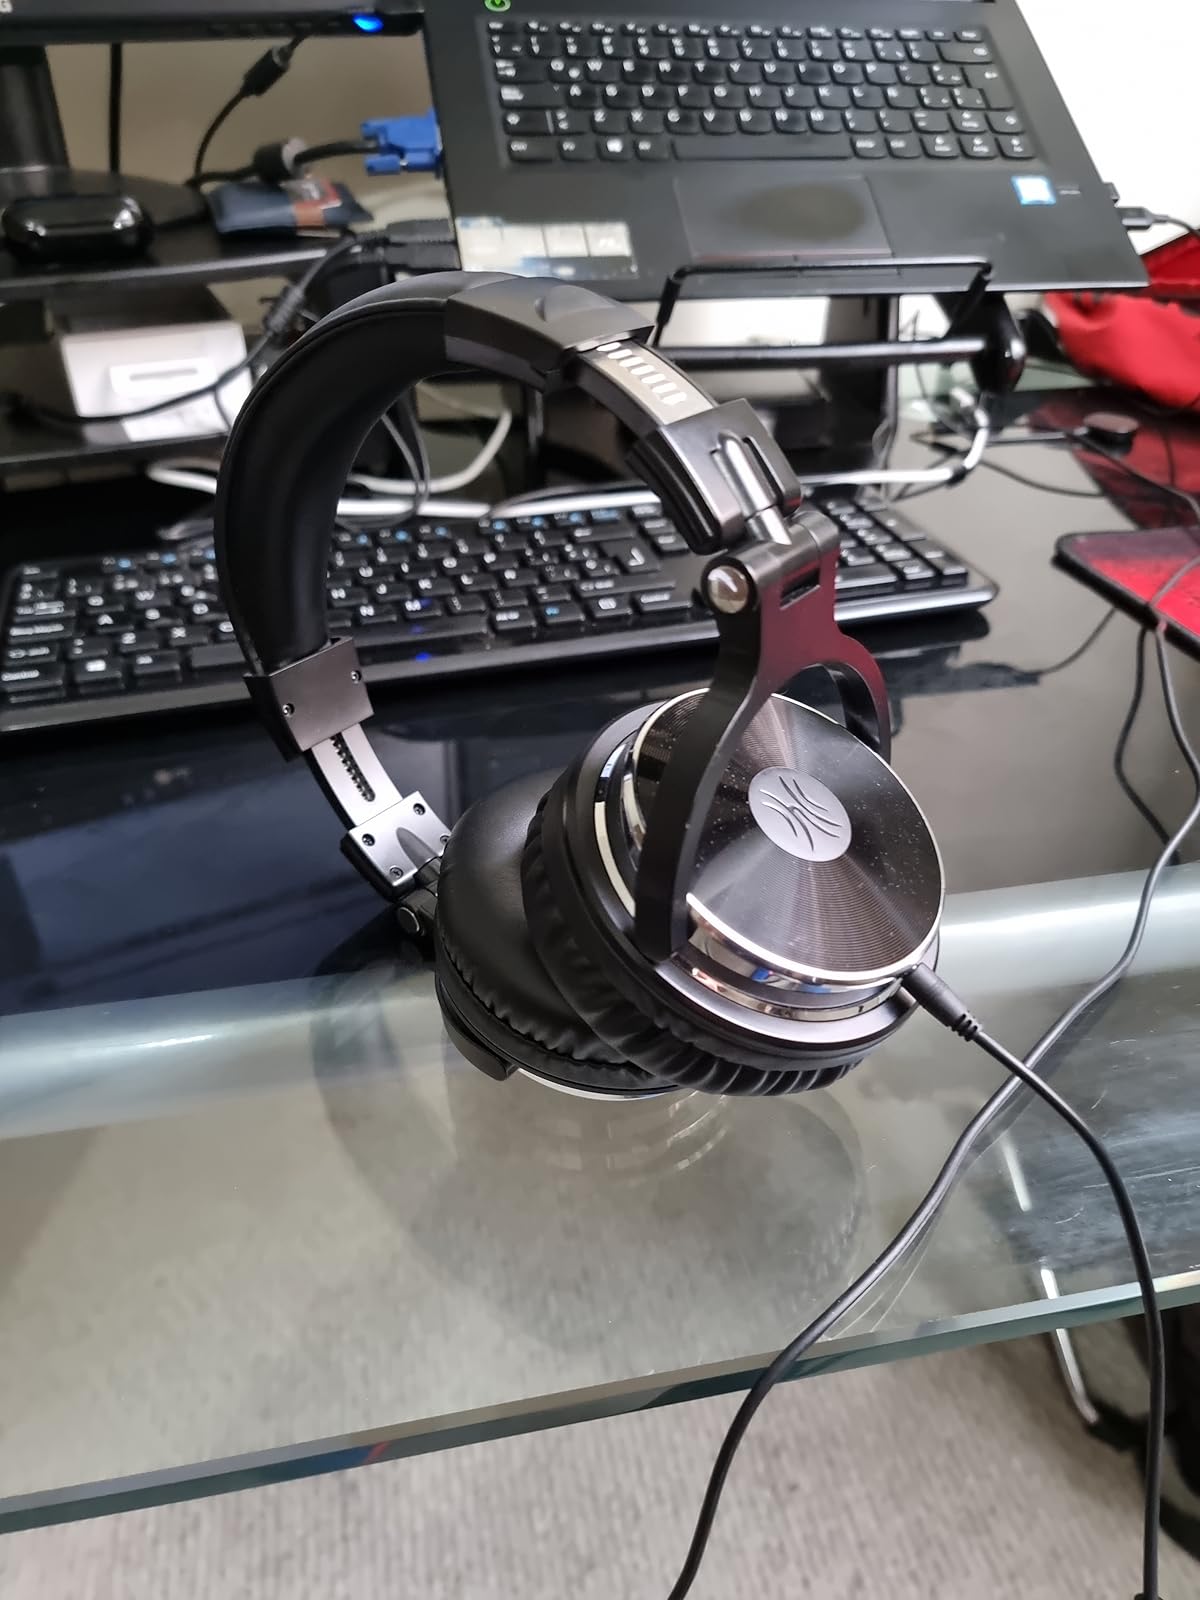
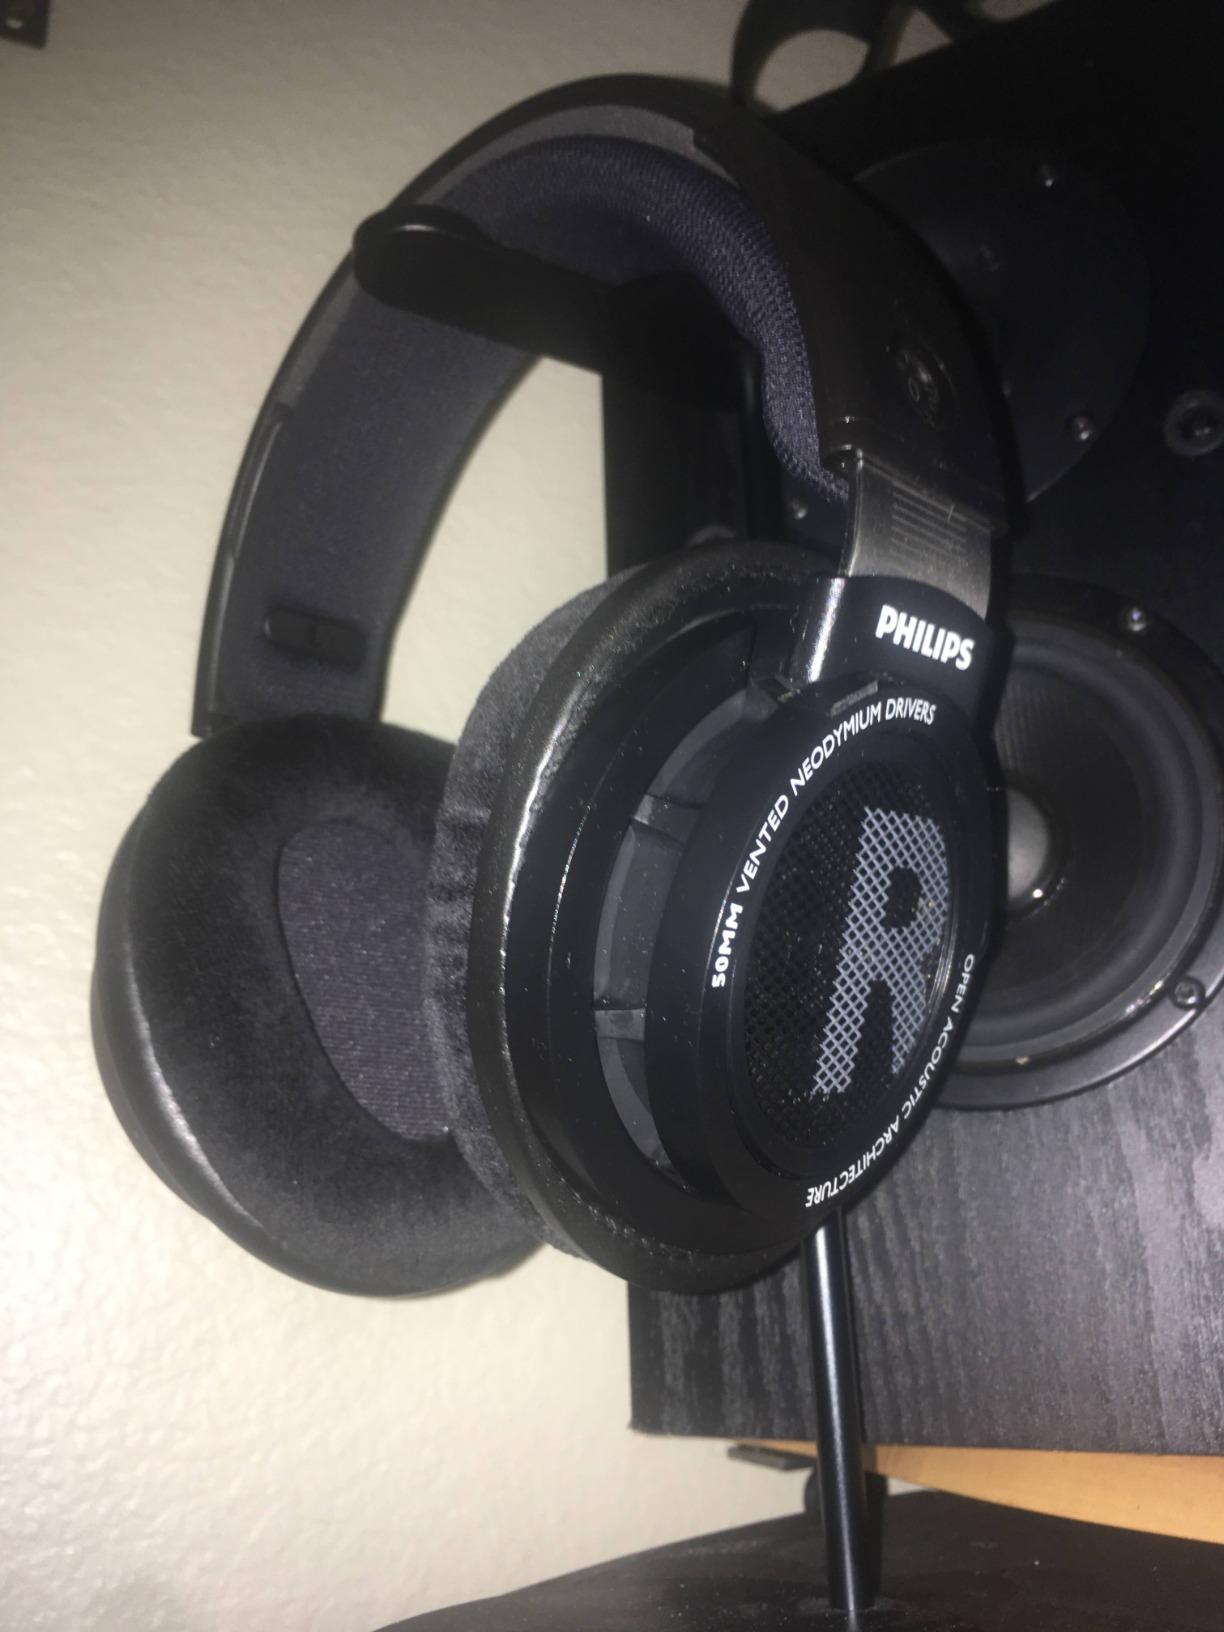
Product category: headphones
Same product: no